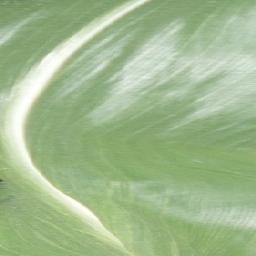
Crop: corn
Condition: (maize)_healthy